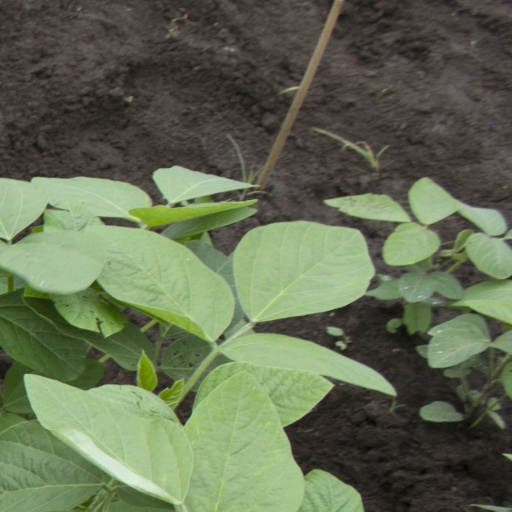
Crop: soybean